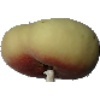
Label: peach_flat